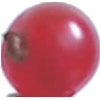
Label: redcurrant